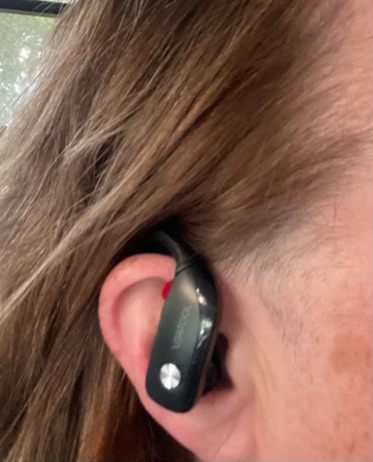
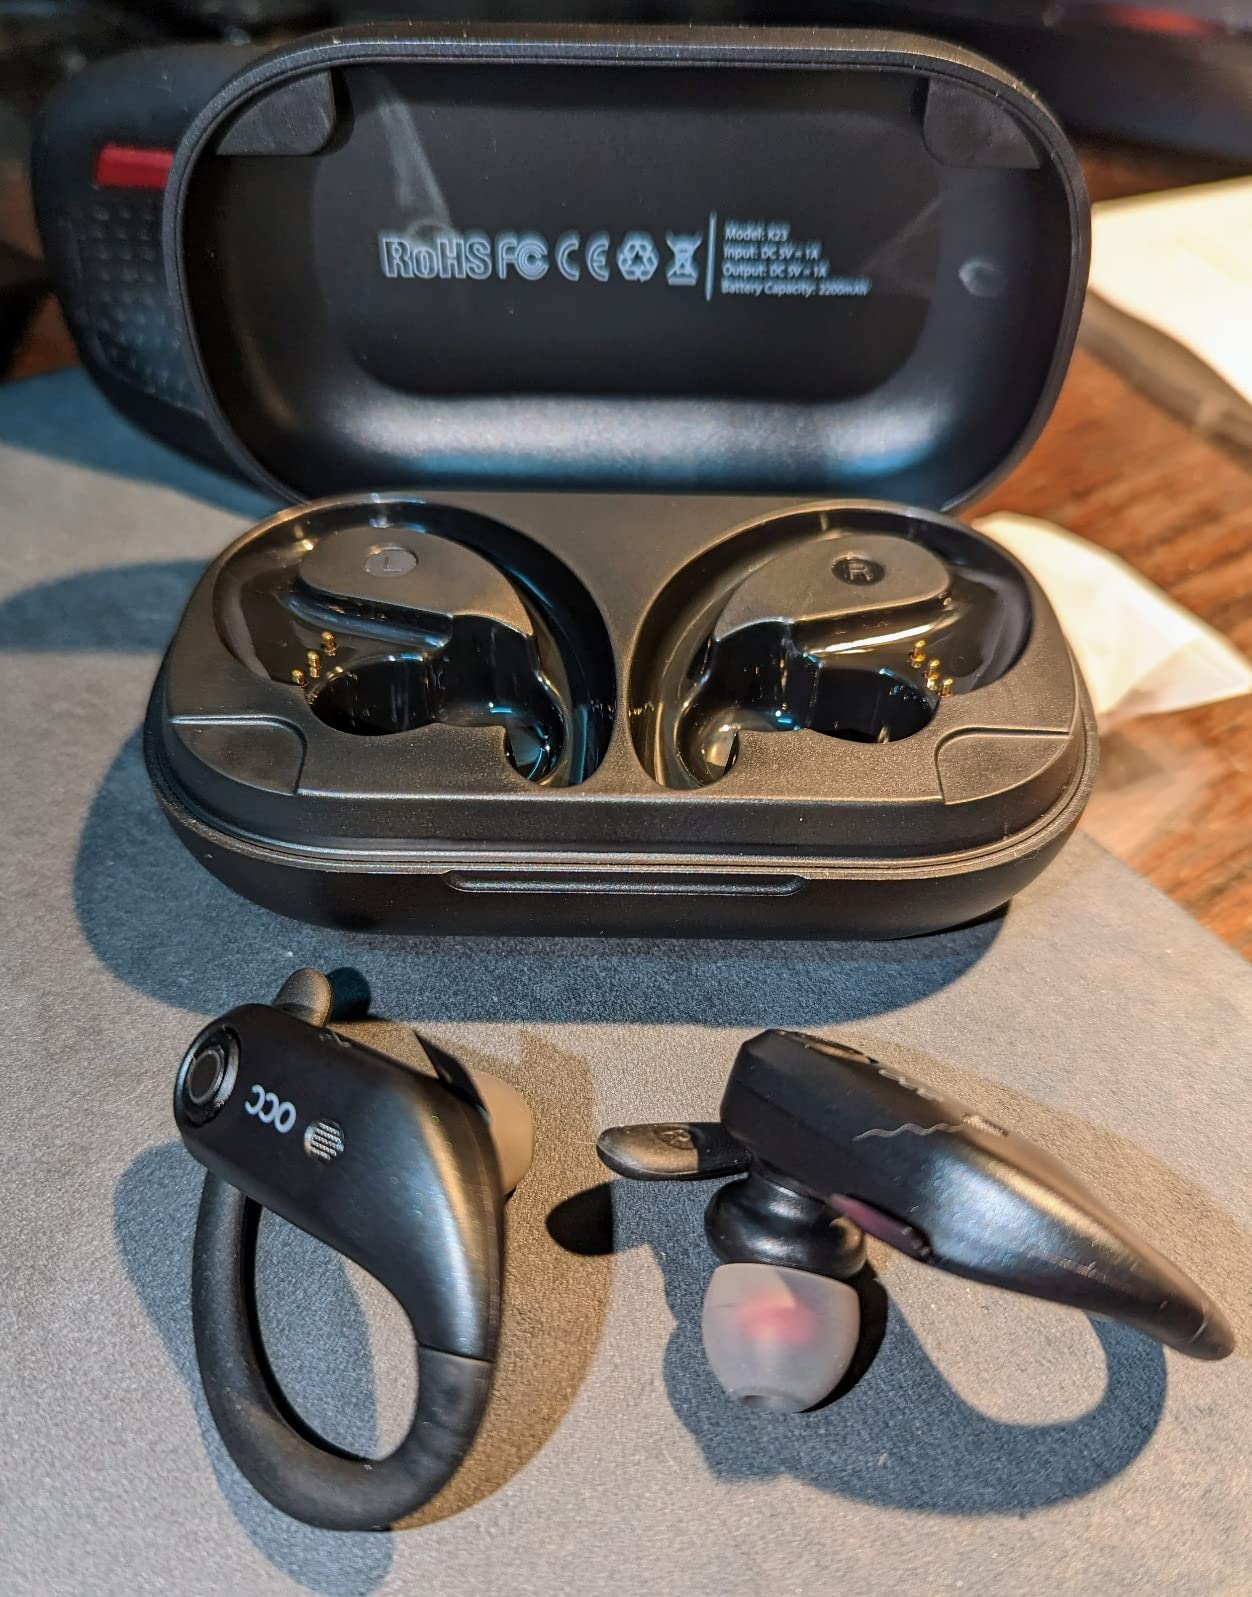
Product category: earbuds
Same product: no